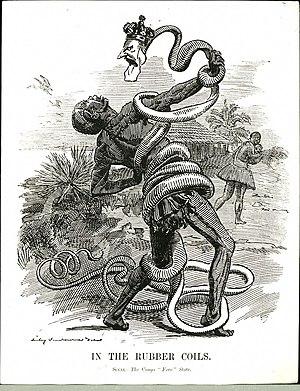
Entre 1885 et 1908, de nombreuses atrocités ont été perpétrées dans l'État indépendant du Congo qui était, à l'époque, une colonie sous la tutelle personnelle du roi des Belges Léopold II. Ces atrocités étaient particulièrement associées aux méthodes du travail utilisées pour collecter le caoutchouc naturel pour l'exportation. S'ajoutant à des maladies épidémiques, la famine et la baisse du taux de natalité provoquées par ces perturbations, ces atrocités ont contribué à une forte régression de la population congolaise. L'ampleur de la diminution de la population au cours de la période est contestée, mais on pense qu'elle se situe entre un et quinze millions.